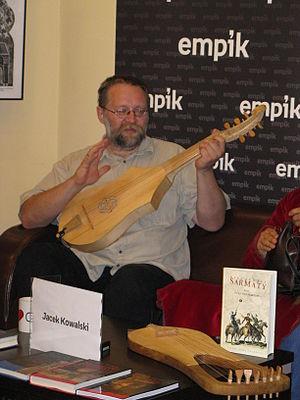
Jacek Kowalski est un historien de l'art, poète, auteur-compositeur-interprète et traducteur d'ancien français en polonais.